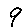
Label: 9